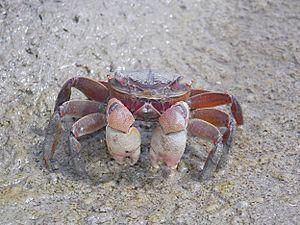
Les Varunidae sont une famille de crabes du groupe des Grapsoidea. Elle comprend environ 150 espèces.